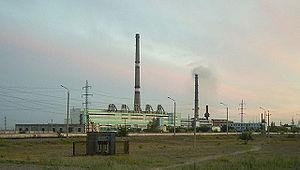
Le secteur de l'énergie au Kazakhstan tient une place dominante dans l'économie du pays, grâce à des ressources abondantes : le Kazakhstan est classé en 2016 au 2ᵉ rang mondial pour ses réserves d'uranium, au 8ᵉ pour celles de charbon, au 12ᵉ pour celles de pétrole et au 24ᵉ pour celles de gaz naturel.